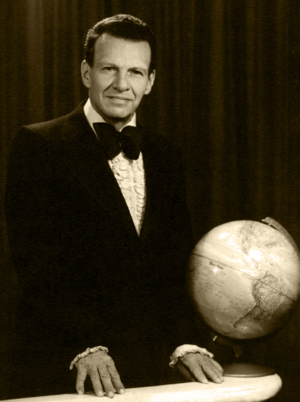
Samaël Aun Weor.